George A. Taylor

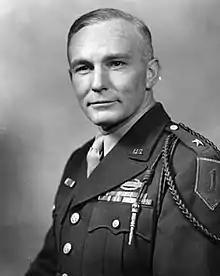
Brigadier General George A. Taylor in 1945

Brigadier General George Arthur Taylor (February 14, 1899 – December 3, 1969) was an officer of the United States Army. He is most famous for the leadership of his men in World War II on Omaha Beach during the Normandy landings, June 6, 1944, where he served as commander of the 16th Infantry Regiment, part of the famous 1st Infantry Division ("The Big Red One"), and for which he earned a Distinguished Service Cross for extraordinary heroism.